Intermittent explosive disorder

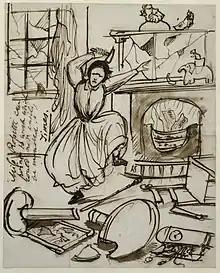
Cartoon of Christina Rossetti in a fit of anger, drawn by her brother Dante (1862).

Intermittent explosive disorder (IED), or episodic dyscontrol syndrome (EDS), is a mental disorder characterized by explosive outbursts of anger or violence, often to the point of rage, that are disproportionate to the situation (e.g., impulsive shouting, screaming, or excessive reprimanding triggered by relatively inconsequential events). Impulsive aggression is not premeditated, and is defined by a disproportionate reaction to any provocation, real or perceived, that would often be associated with a choleric temperament. Some individuals have reported affective changes prior to an outburst, such as tension, mood changes, and energy changes.